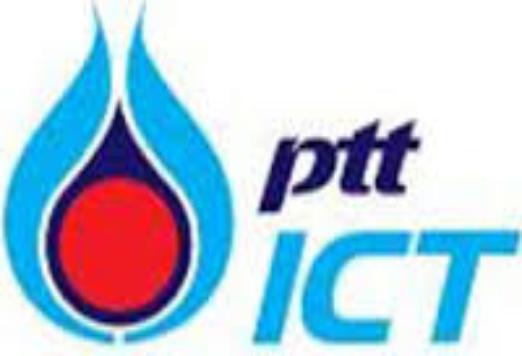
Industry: Others